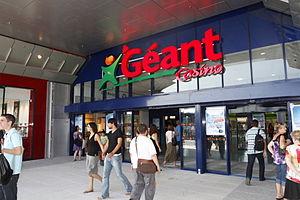
Hypermarché Casino Géant
Le groupe Casino ou Casino Guichard-Perrachon est un groupe français du secteur de la grande distribution. Il est fondé le 2 août 1898 par Geoffroy Guichard sous la raison sociale Guichard-Perrachon & Cie.
Cet article présente la liste d'enseignes de la grande distribution en France. C'est vers le milieu du XIXᵉ siècle qu'apparaissent les premières enseignes de grande distribution et de distribution spécialisée dans toute la France et en général en Europe.